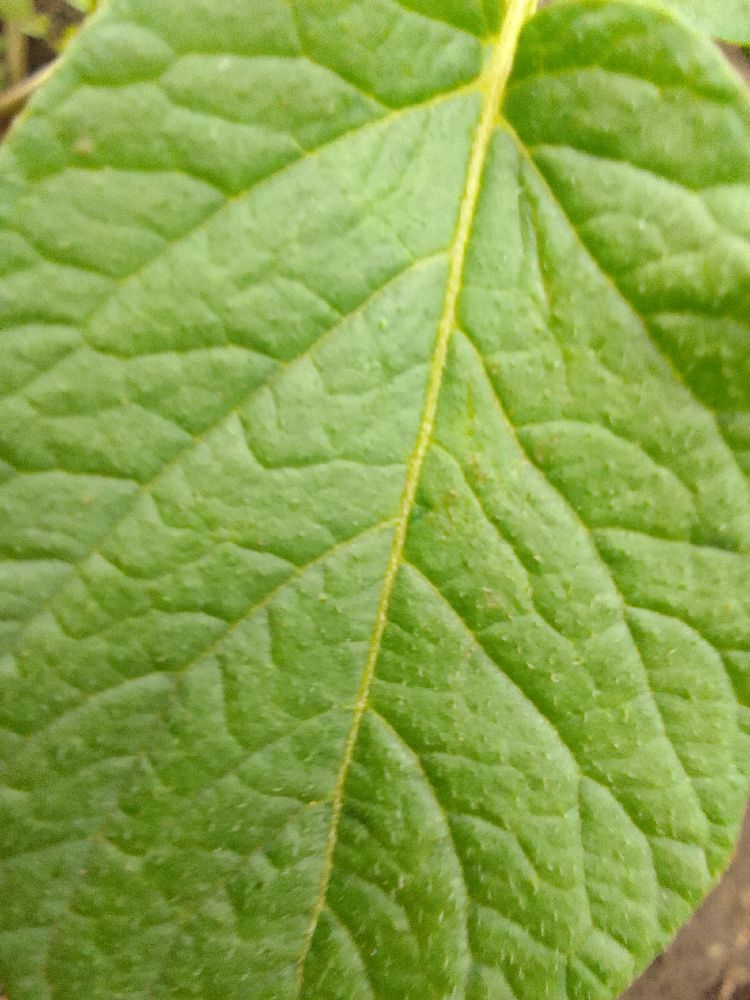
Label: Healthy